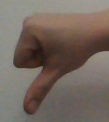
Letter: waw